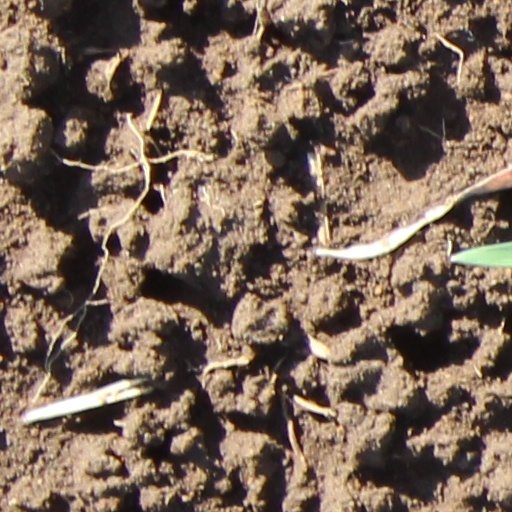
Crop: wheat